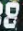
Number: 8